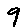
Label: 9